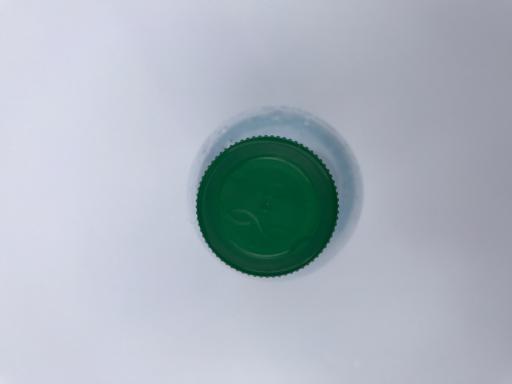
Waste category: plastic